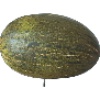
Label: Melon Piel de Sapo 1